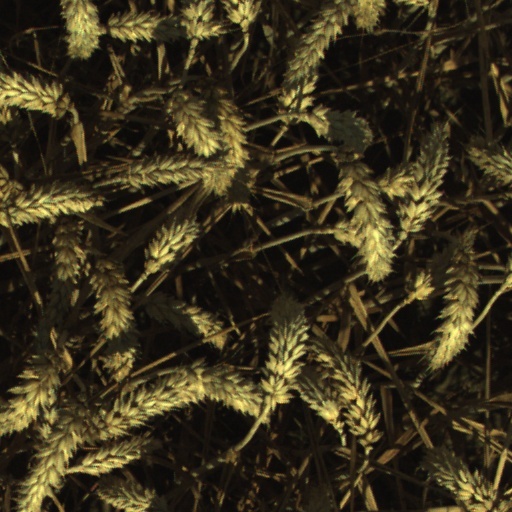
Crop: wheat